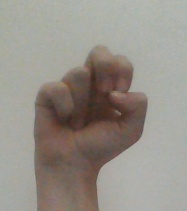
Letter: gaaf